Immanuel Hermann Fichte

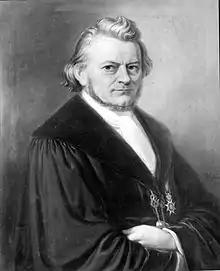
Portrait of Fichte, 1859

Immanuel Hermann Fichte (ennobled as Immanuel Hermann von Fichte in 1863; 18 July 1796 – 8 August 1879) was a German philosopher and son of Johann Gottlieb Fichte. In his philosophy, he was a theist and strongly opposed to the Hegelian School.